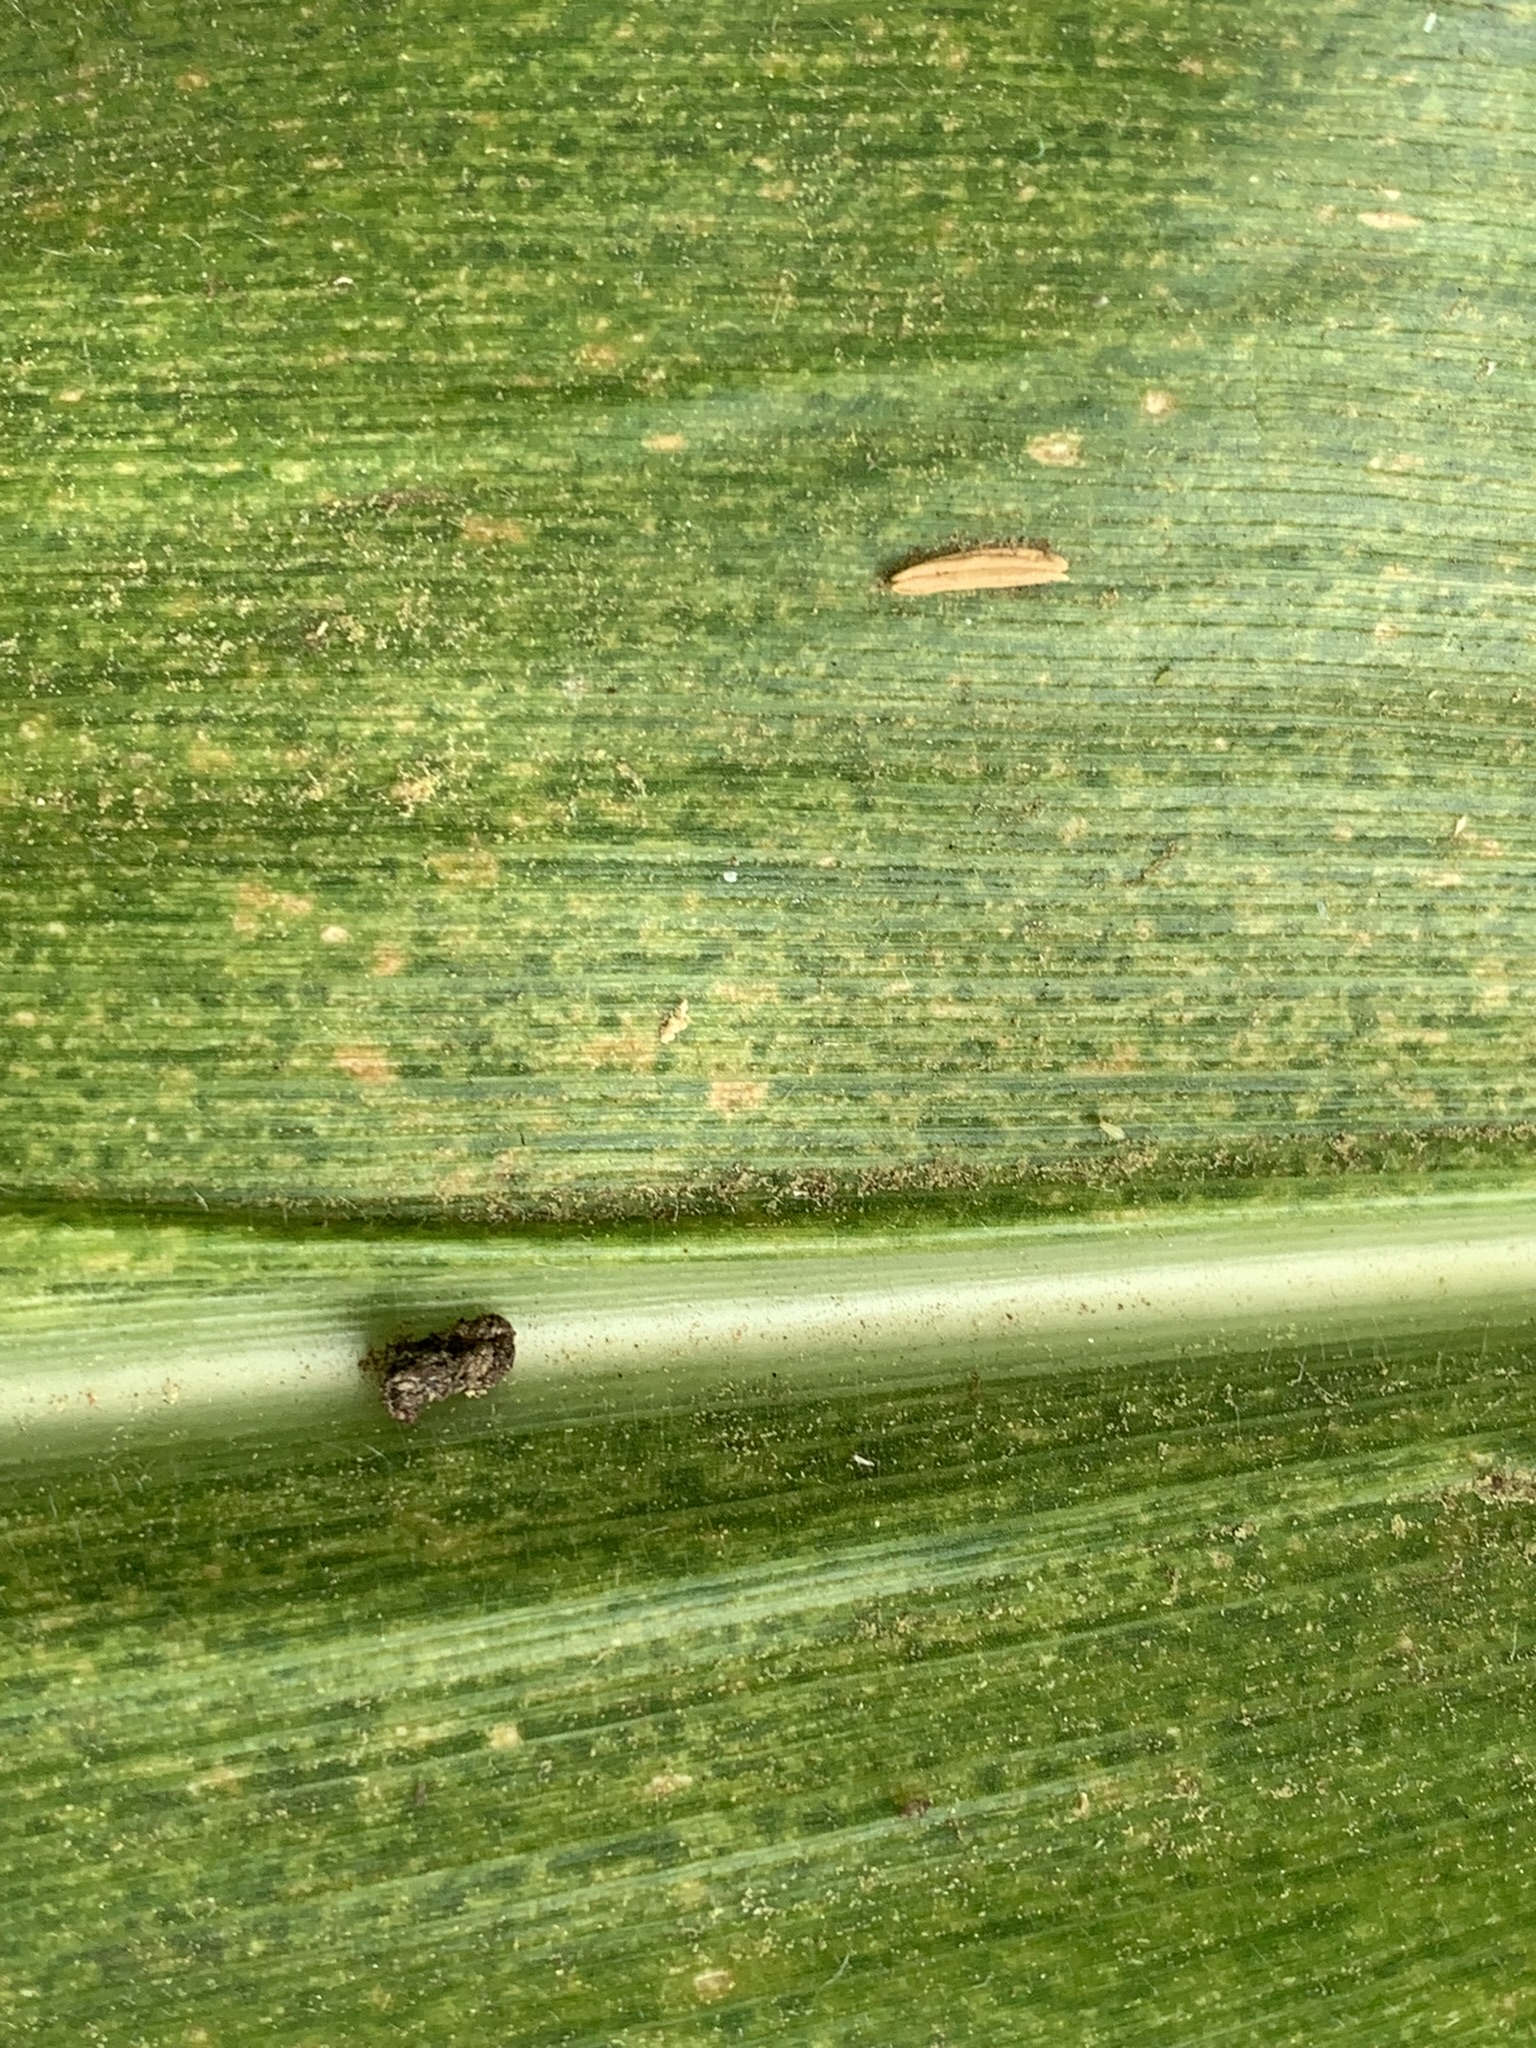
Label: MLN